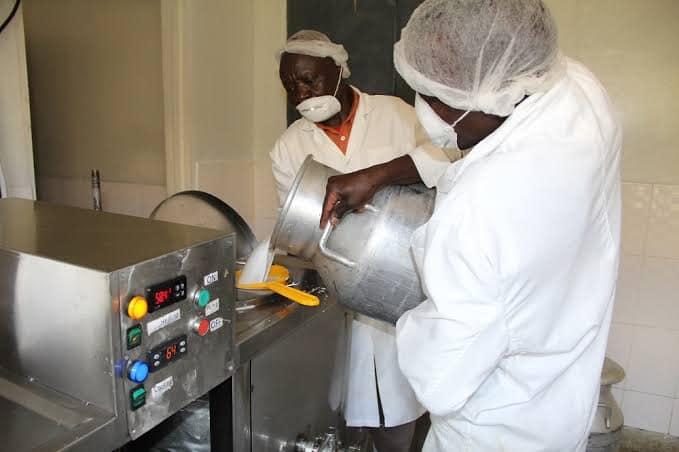
Watu wawili kwenye maabara au mazingira ya viwandani wamevaa makoti meupe, neti za nywele na barakoa. Wanatumia mashine ya chuma yenye skrini na vitufe, labda kwa kuchanganya au kuchakata bidhaa. Inaonekana ni kazi ya usalama na usafi wa hali ya juu huenda katika sekta ya chakula au dawa.